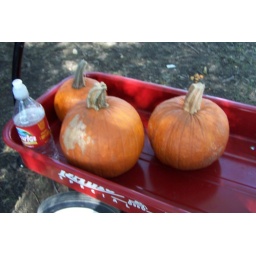
Pumpkins in wagon with water bottle